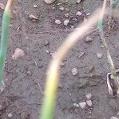
Crop: Onion
Condition: fusarium-d